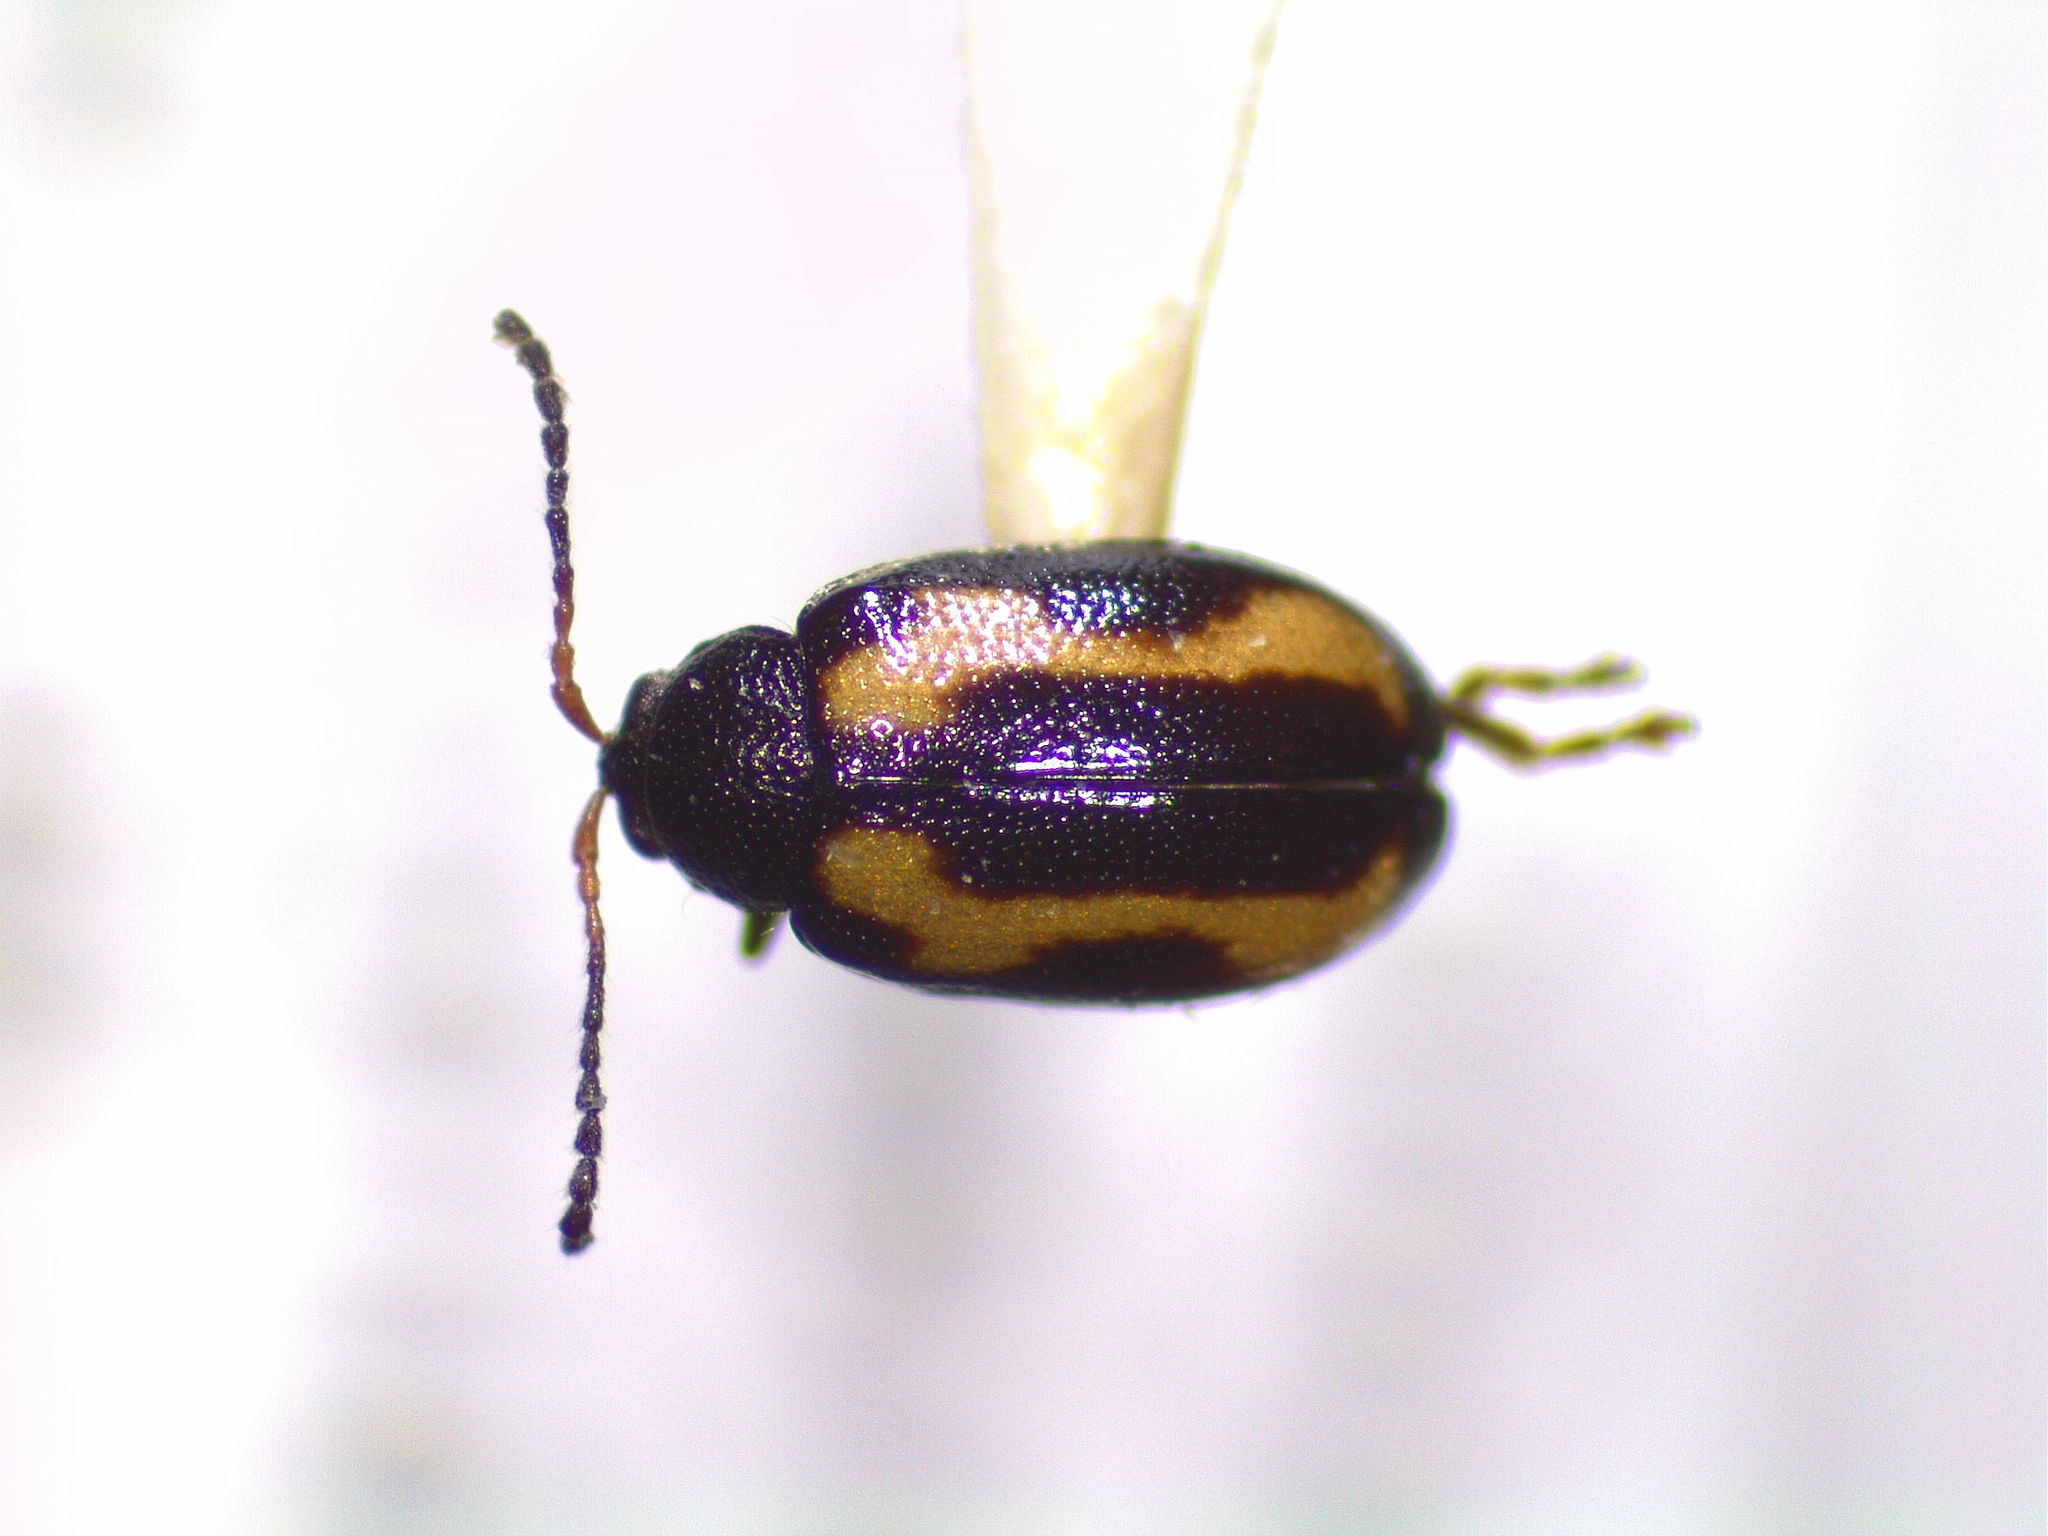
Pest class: striped_flea_beetle